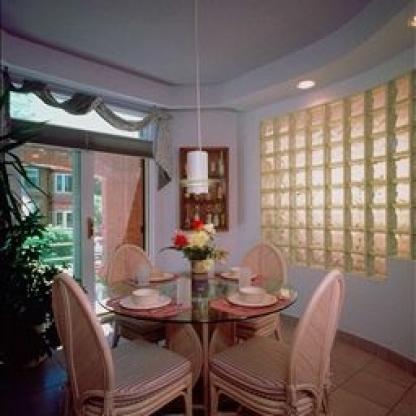
Scene: Indoor